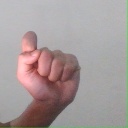
अक्षर: घ